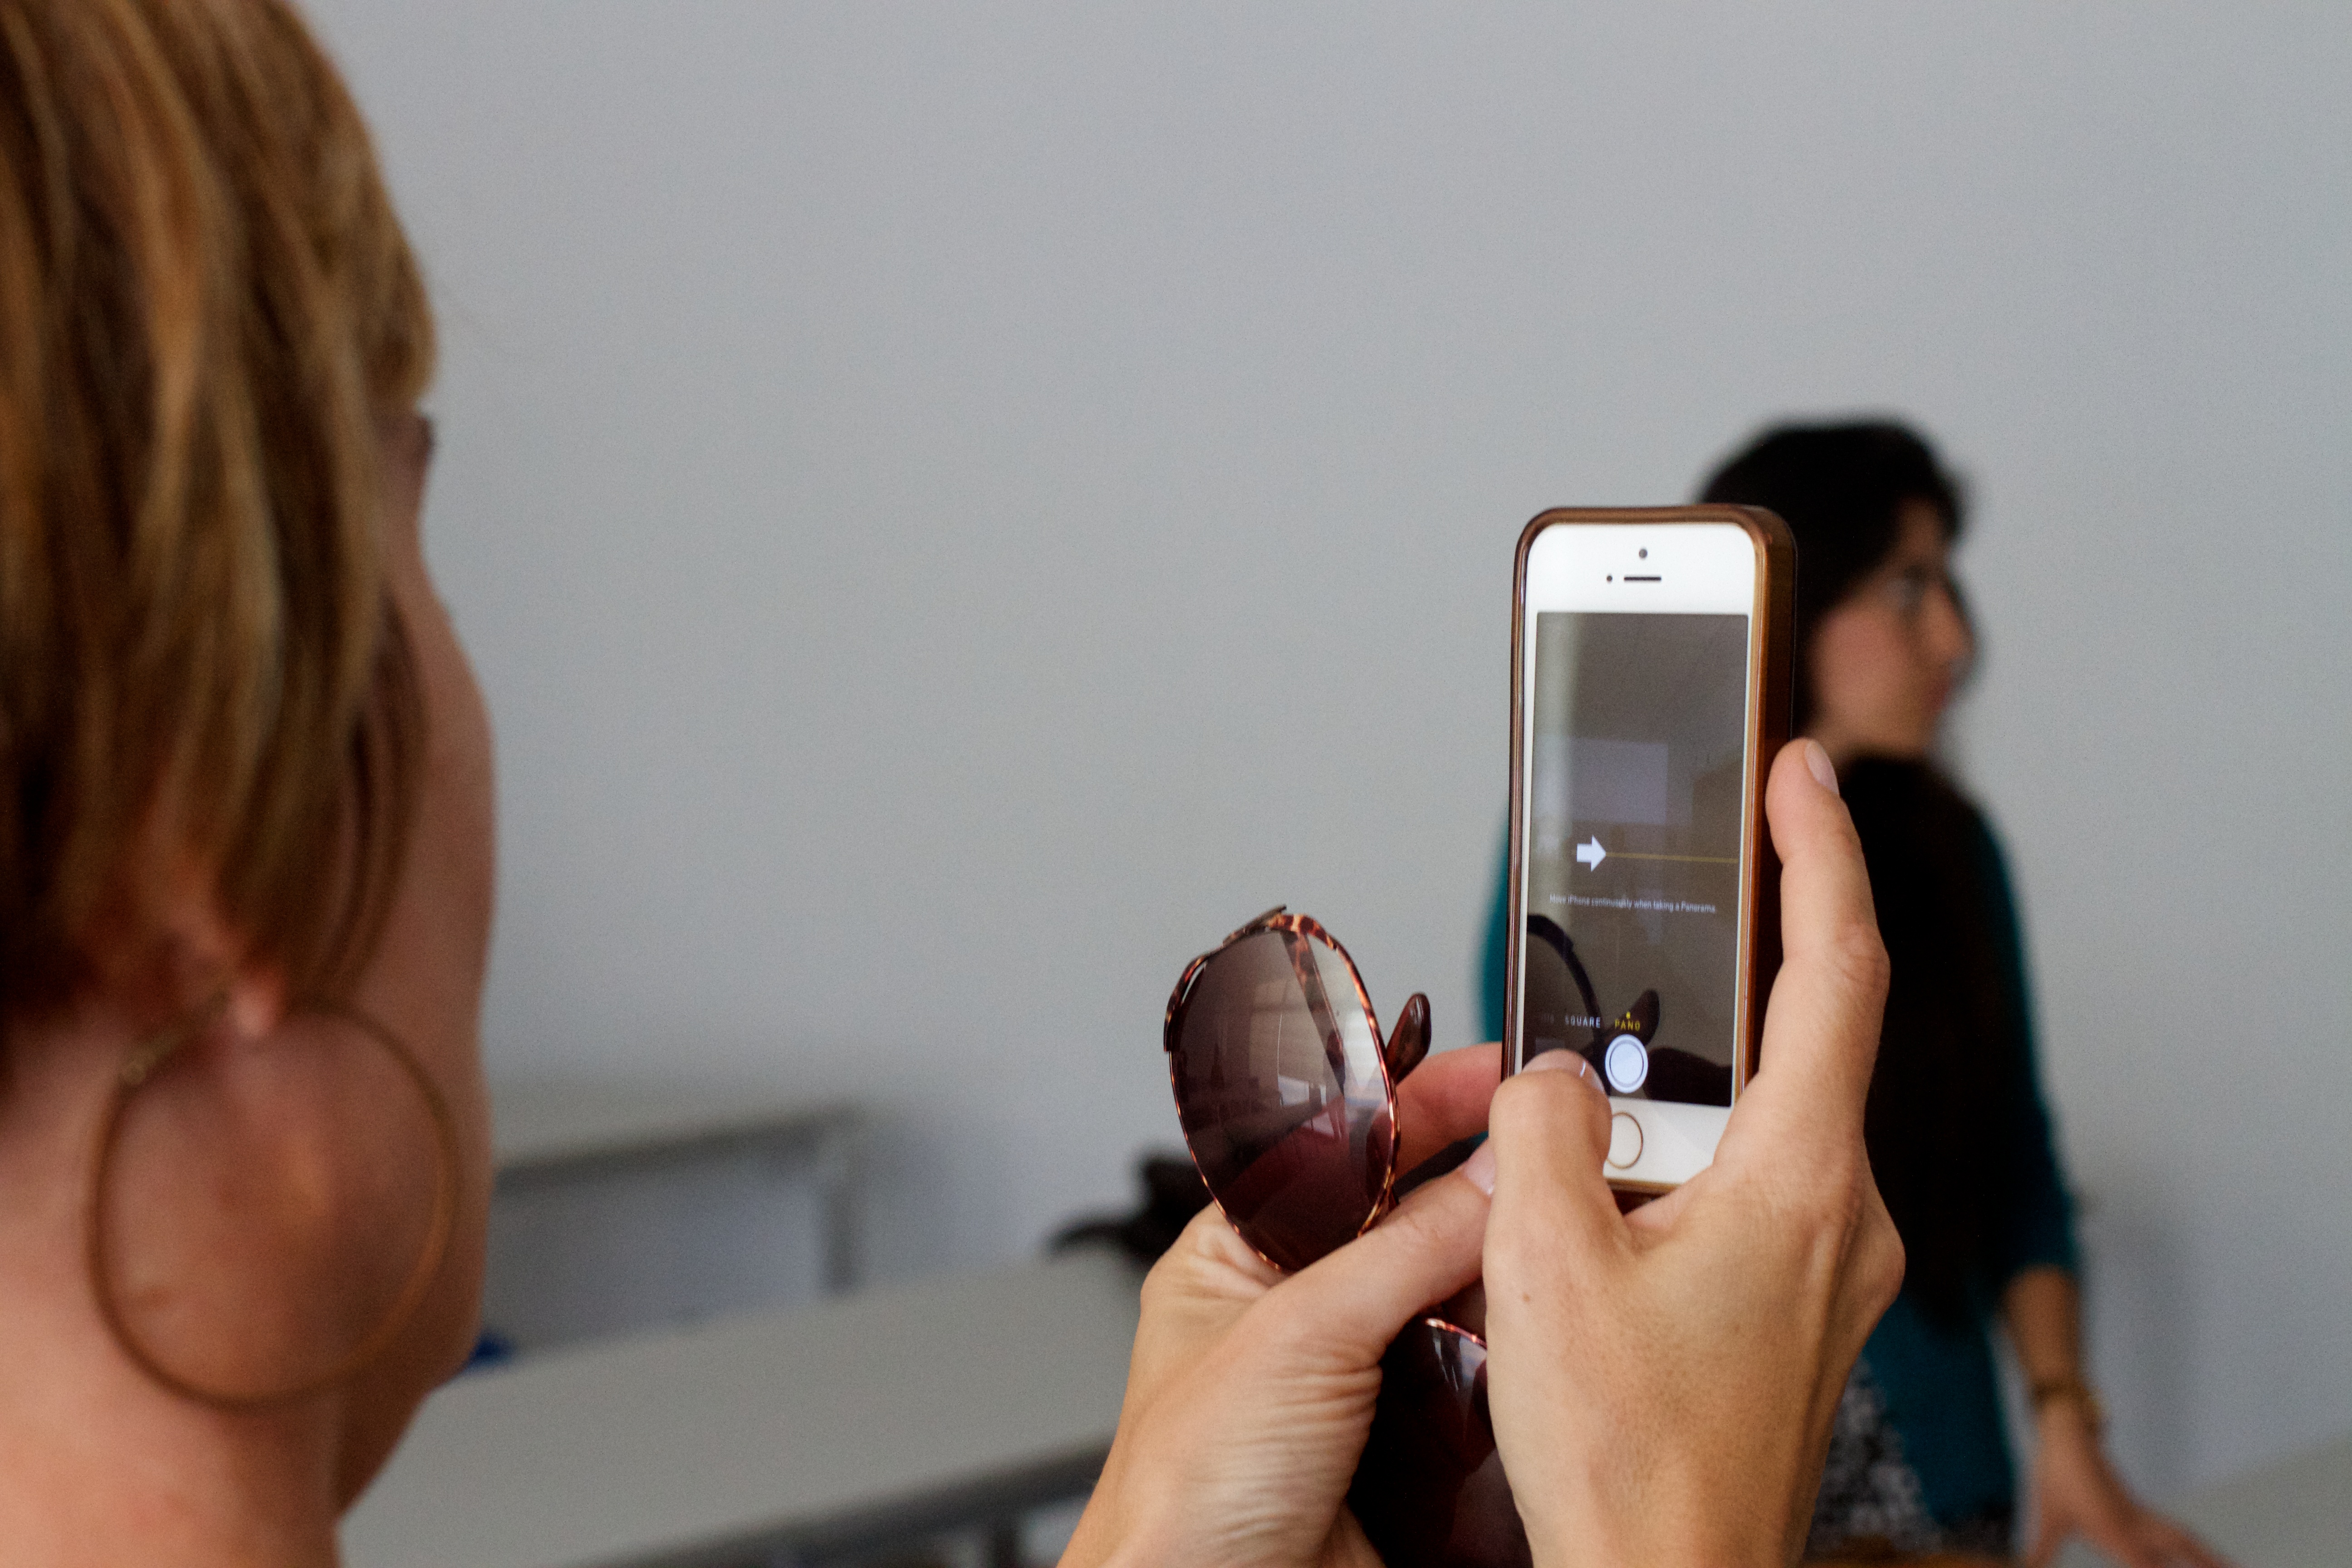
hand, person, photography, leg, gadget, arm, mobile phone, muscle, human body, head, sense, portable communications device